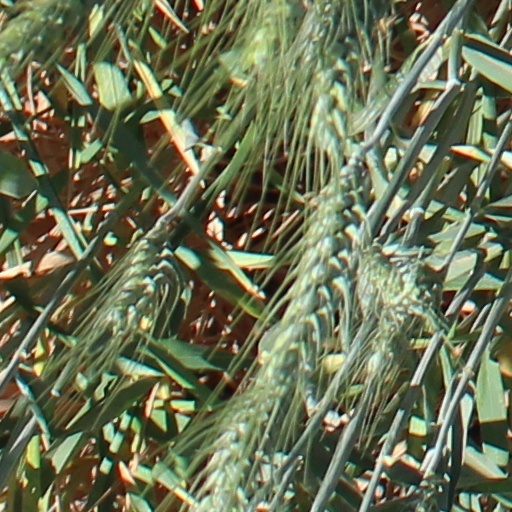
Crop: wheat